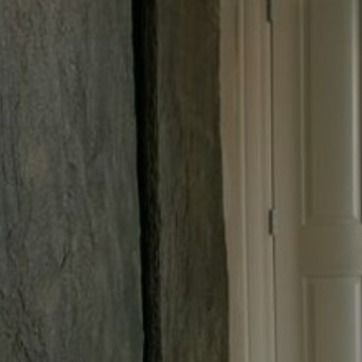
Material: stone